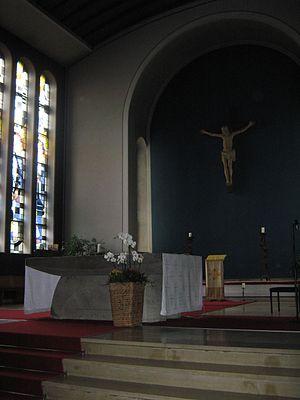
Abside d'église Maria Königin Lüdenscheid à Allemagne.